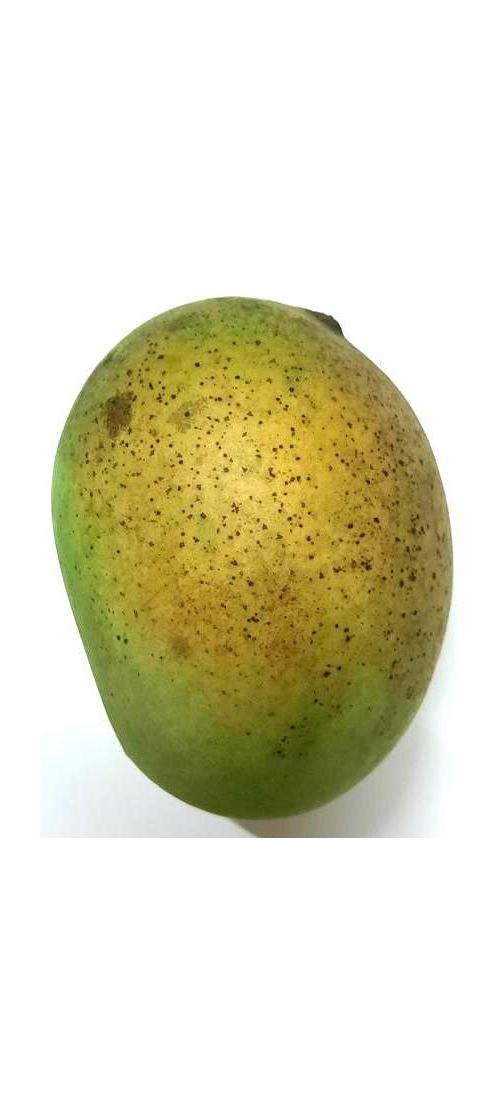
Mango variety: Shada